72nd Street station (IRT Broadway–Seventh Avenue Line)

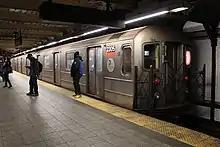
An uptown 1 train in the station

72nd Street contains four tracks and two island platforms that allow for cross-platform interchanges between local and express trains heading in the same direction. Express trains run on the innermost two tracks, while local trains run on the outer pair. The local tracks are used by the 1 train at all times and by the 2 train during the night; the express tracks are used by the 2 train during daytime hours and by the 3 train at all times. The next stop to the north is 79th Street for local trains and 96th Street for express trains. The next stop to the south is 66th Street–Lincoln Center for local trains and Times Square–42nd Street for express trains. The 72nd Street station is fully wheelchair-accessible, with elevators connecting the street and platforms.